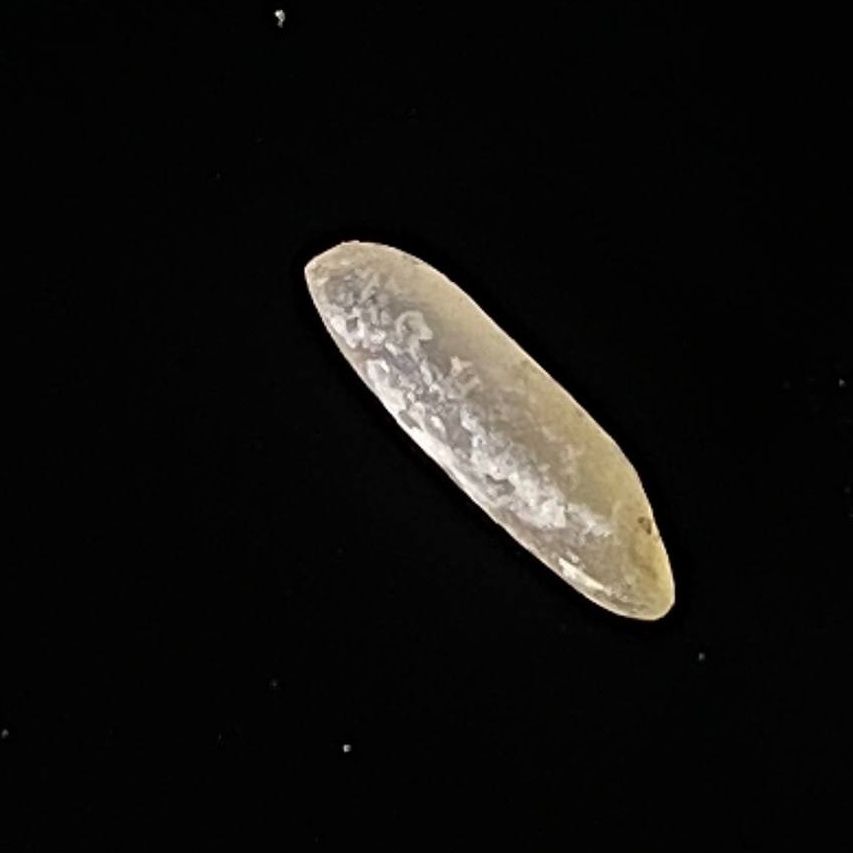
Rice variety: Jirashail